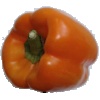
Label: Pepper Orange 1